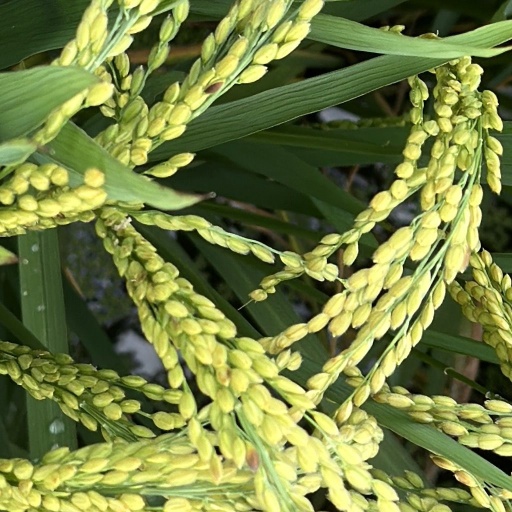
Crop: rice